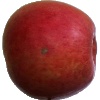
Label: Apple Crimson Snow 1